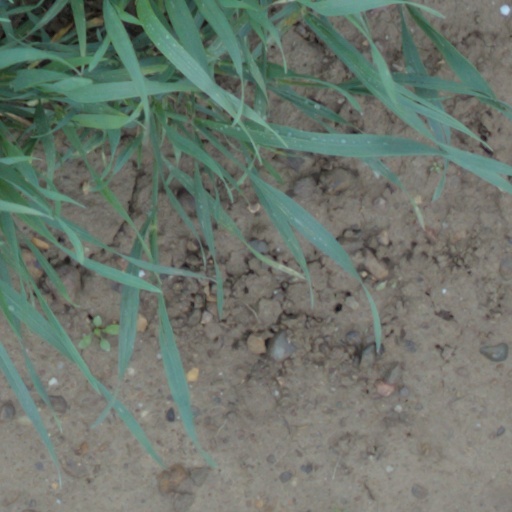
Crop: wheat